Richard LeParmentier

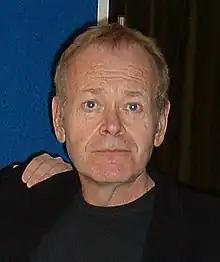
LeParmentier, January 2004

Richard LeParmentier (July 16, 1946 – April 15, 2013) was an American actor who lived and worked primarily in the United Kingdom, best known for his role as Admiral Motti in "Star Wars Episode IV: A New Hope" (1977) and the acerbic police officer Lt. Santino in "Who Framed Roger Rabbit" (1988). He is credited under several variations of his name, including Richard Parmentier, Rick Le Parmentier and Richard LeParmentiere.